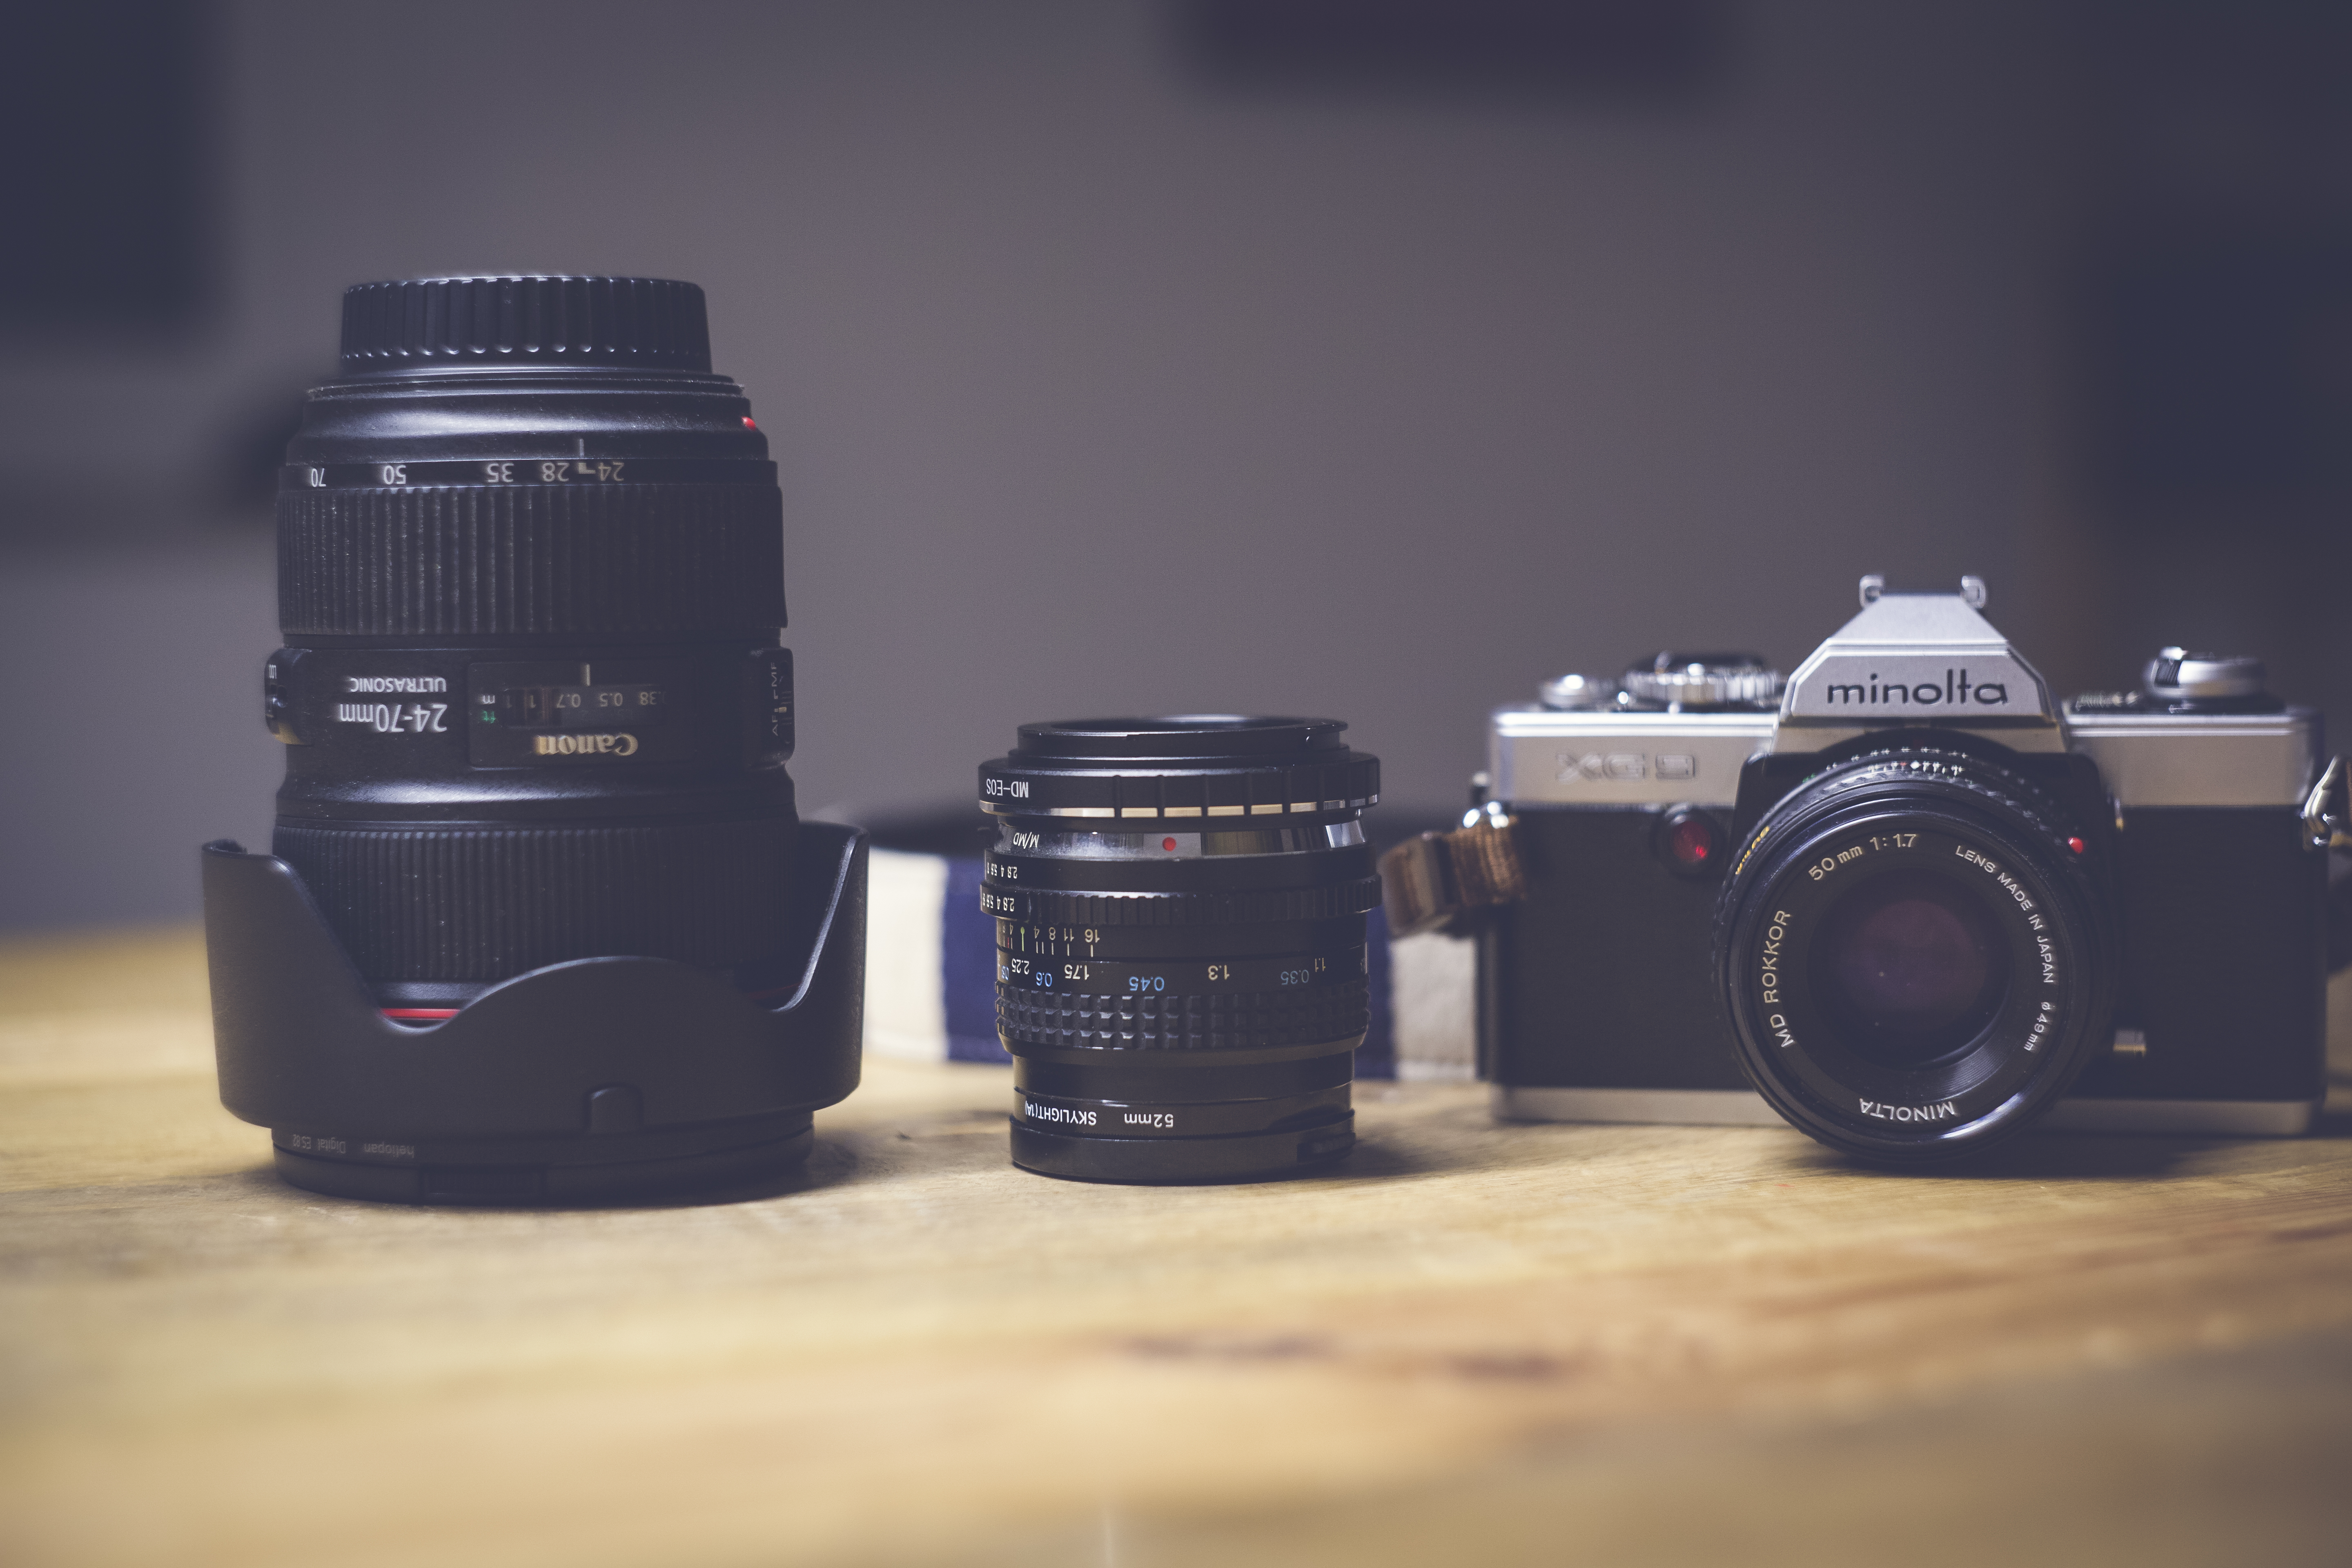
camera, photography, slr, lens, black, reflex camera, digital camera, photograph, classic, camera lens, gadgets, minolta, digital slr, single lens reflex camera, cameras optics, mirrorless interchangeable lens camera, photography equipment